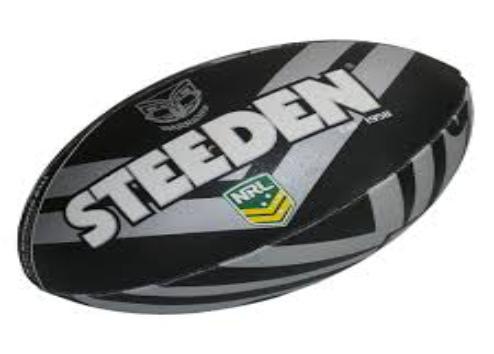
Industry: Sports